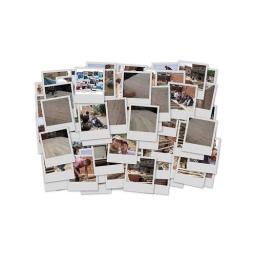
The guys and I and our work in building a roof for a poor house in Egypt.